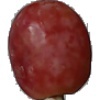
Label: Grape Pink 1